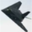
Label: airplane